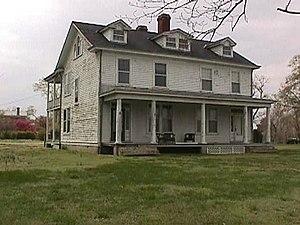
Naldara, Hopewell, Virginie, États-Unis à City Point Historic District, champ de bataille national de Petersburg